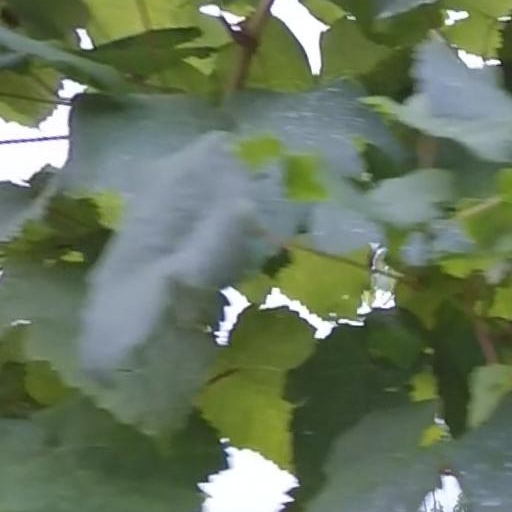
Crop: grape